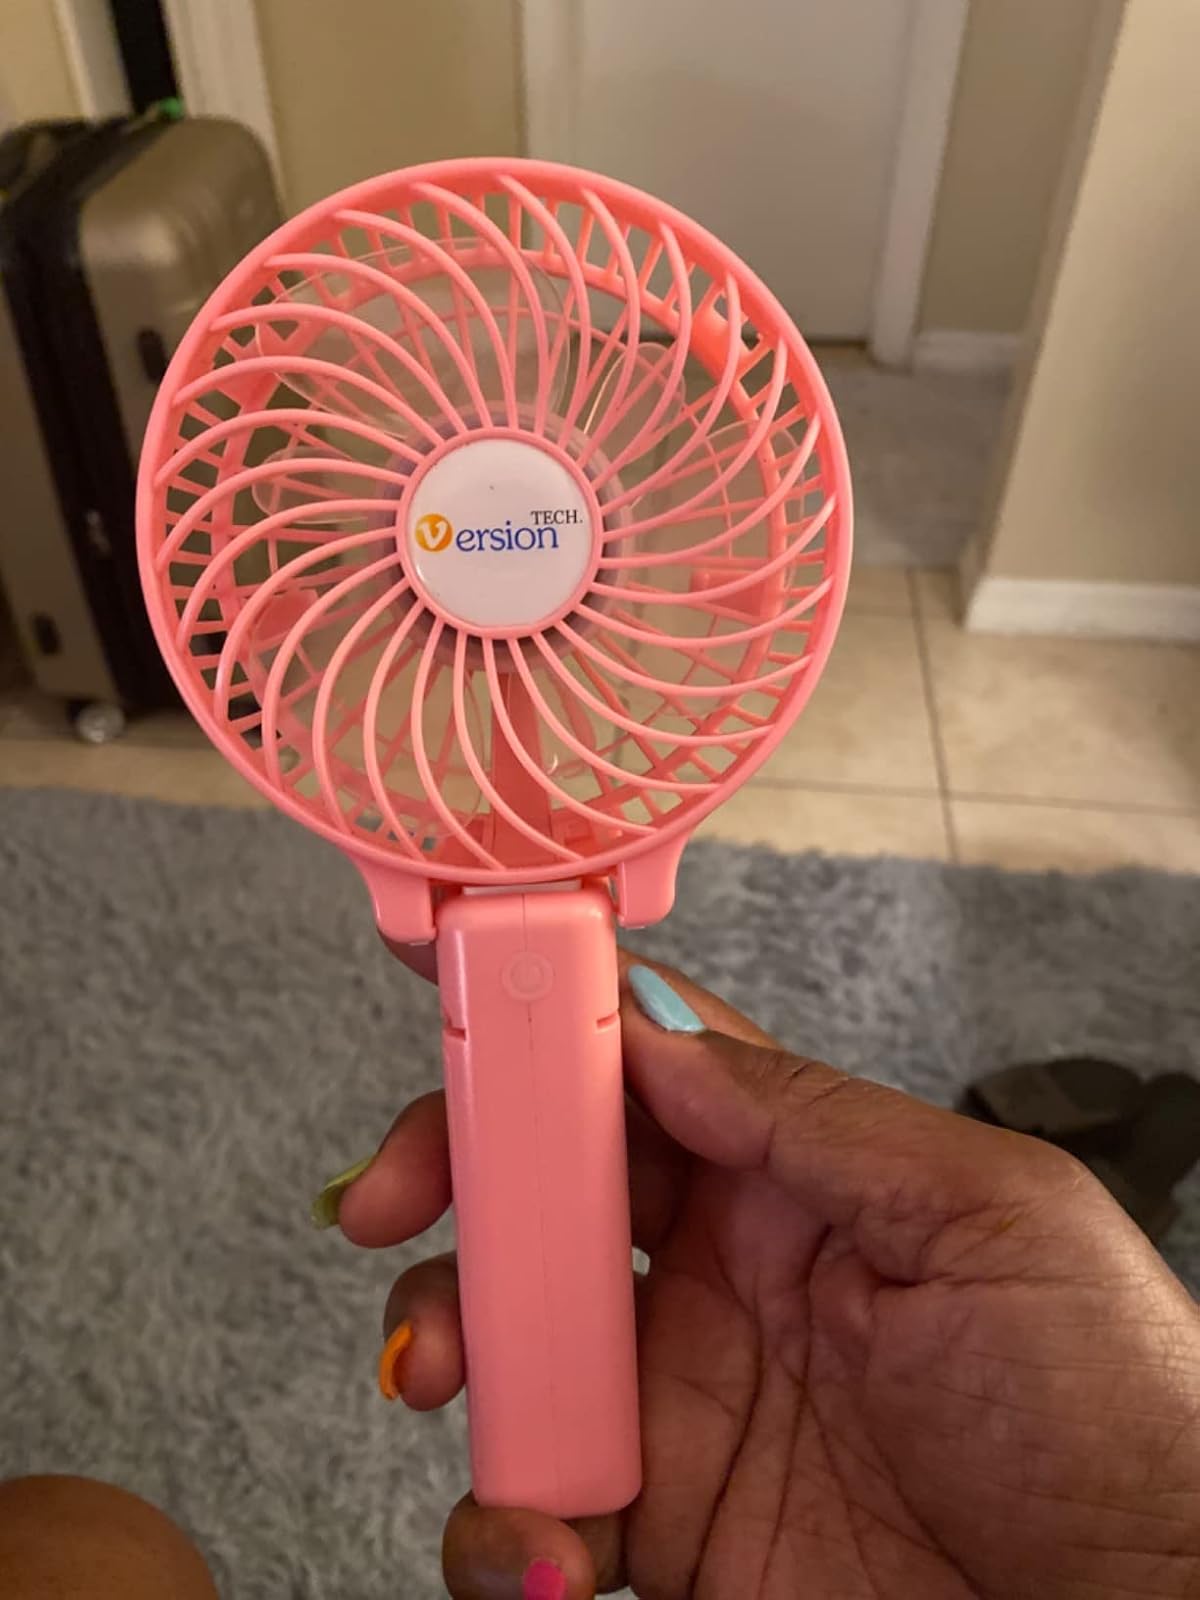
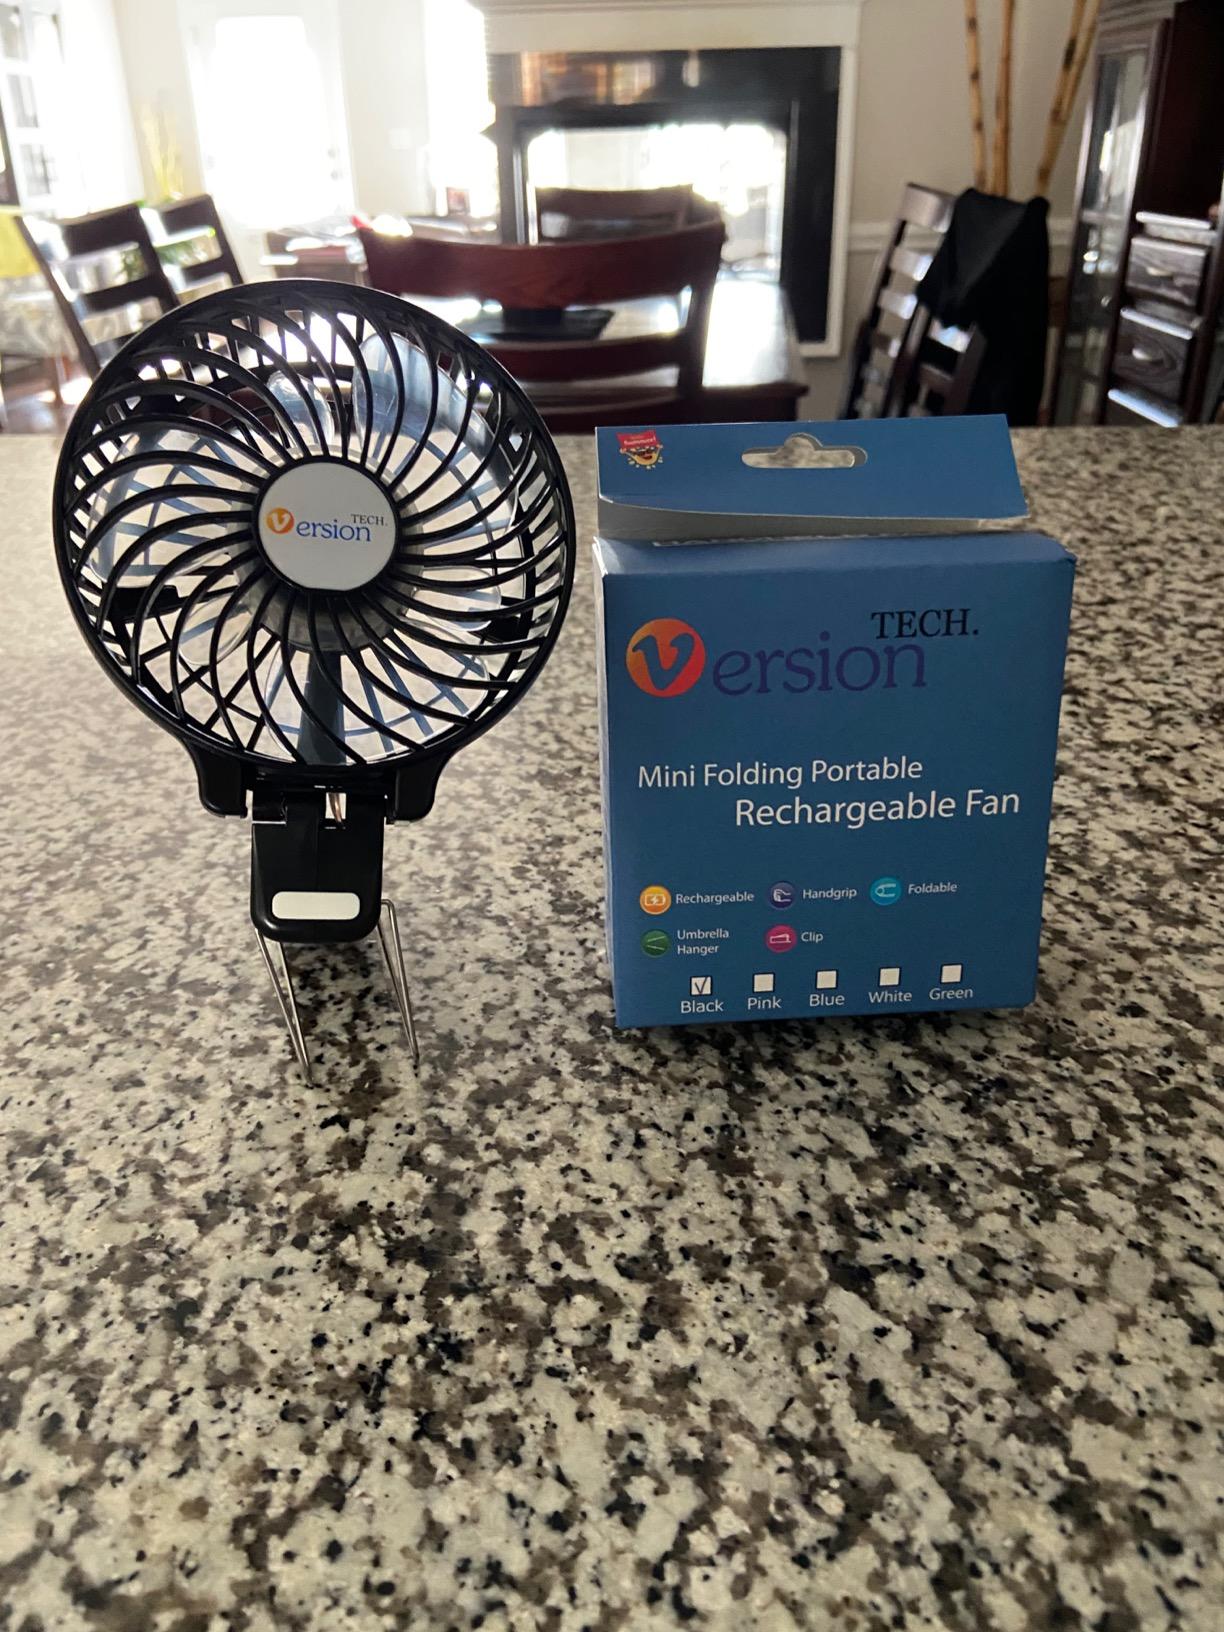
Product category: fan
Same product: no